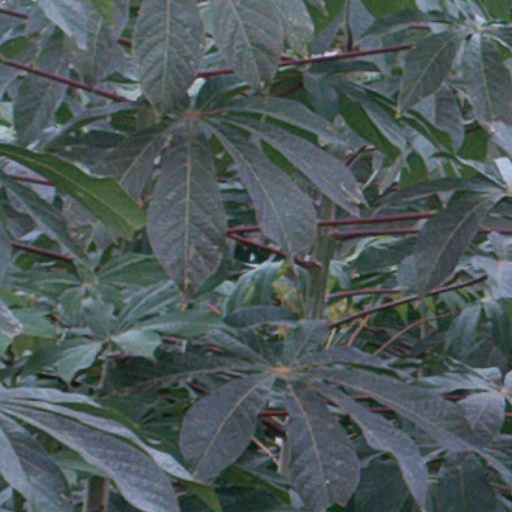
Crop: cassava